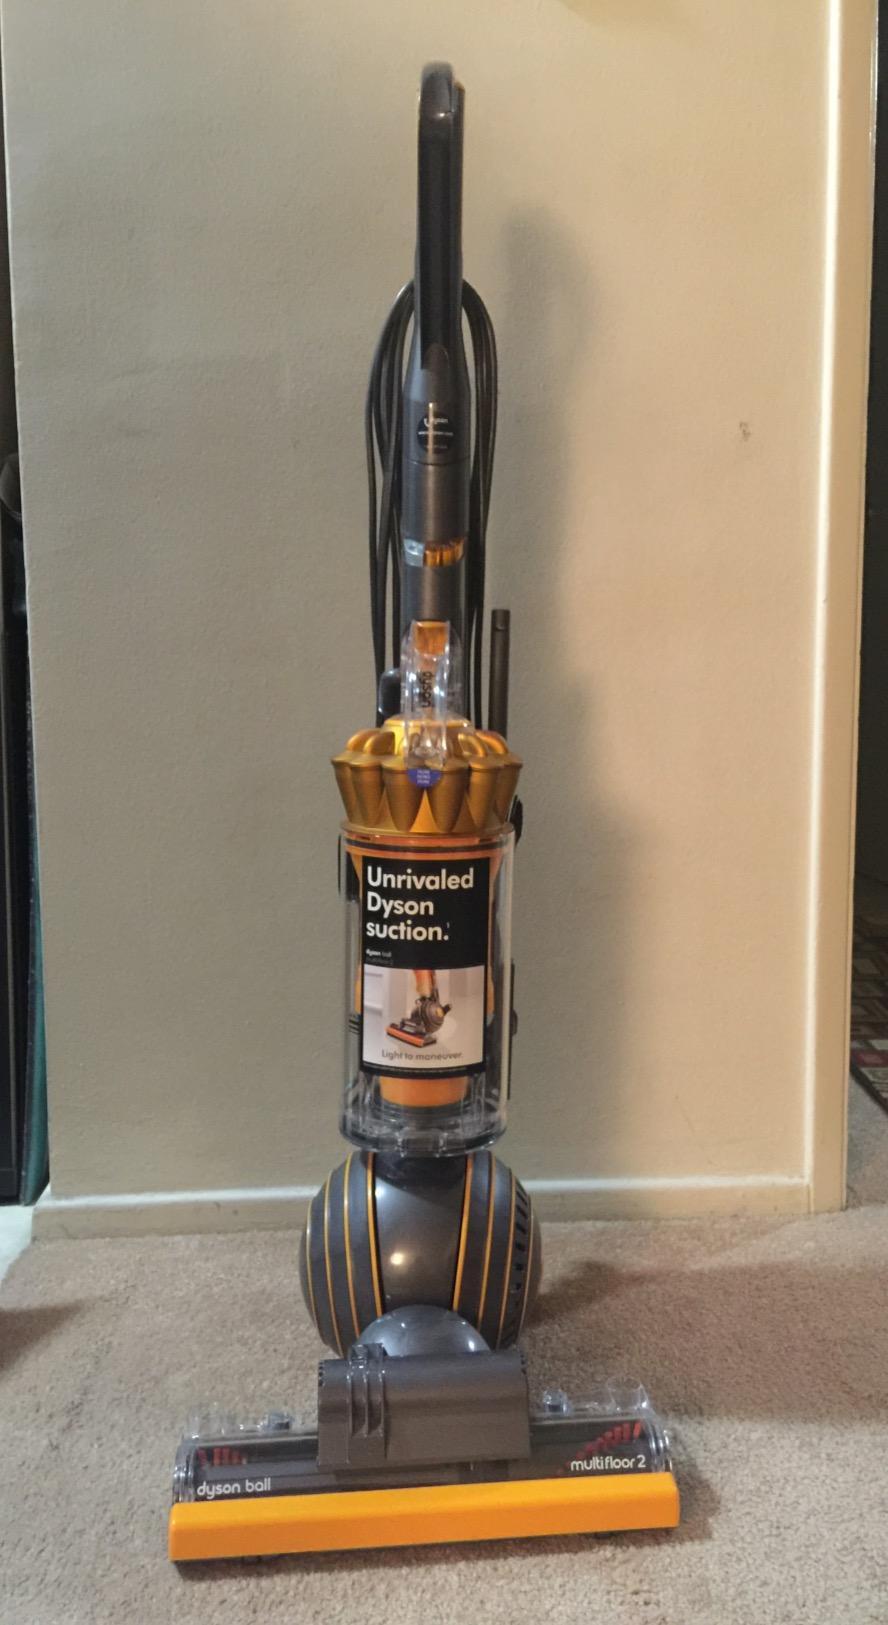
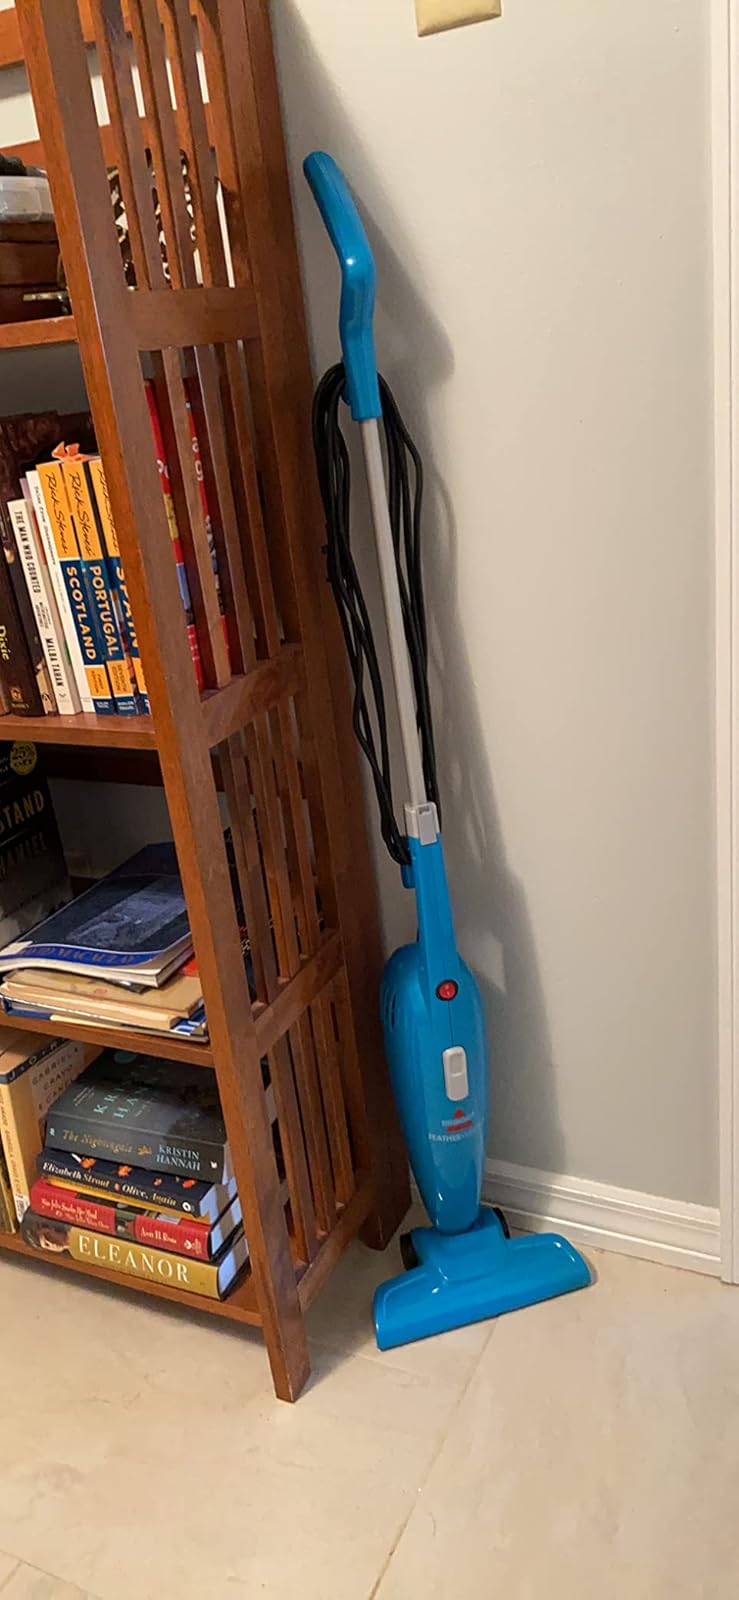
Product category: items_vacuum
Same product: no